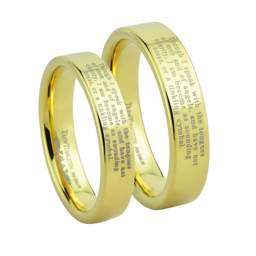
flat polished finish laser engraved oath